Shammuramat

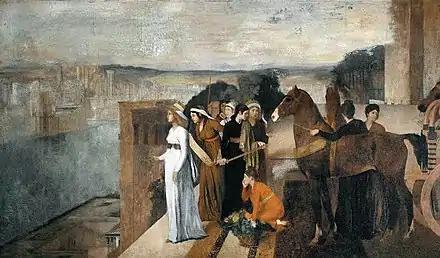
"Semiramis Building Babylon" (1861) by Edgar Degas

Shammuramat has long been recognized as the primary inspiration behind the legendary Assyrian warrior-queen and heroine Semiramis, though the Semiramis tradition likely also draws some inspiration from several other real and mythological figures of the ancient Near East, such as the later Assyrian consorts Atalia (wife of Sargon II) and Naqi'a (wife of Sennacherib). Though no cuneiform writings concerning the legend of Semiramis survive or have yet been discovered, it is believed to have originated as a native Assyrian Mesopotamian legend, only later finding its way into first Persian and then Greco-Roman literature. The legend is chiefly known today through the writings of Diodorus Siculus and the 5th-century BC historian Ctesias.